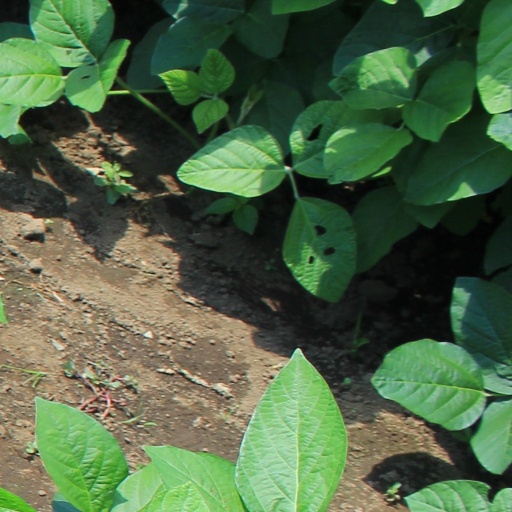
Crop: soybean